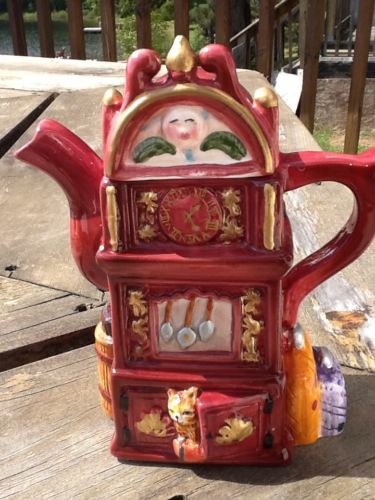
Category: kettle